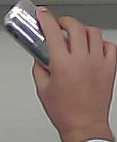
Product: redbull_energydrink